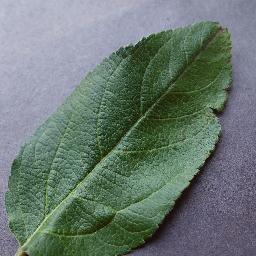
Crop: apple
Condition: healthy